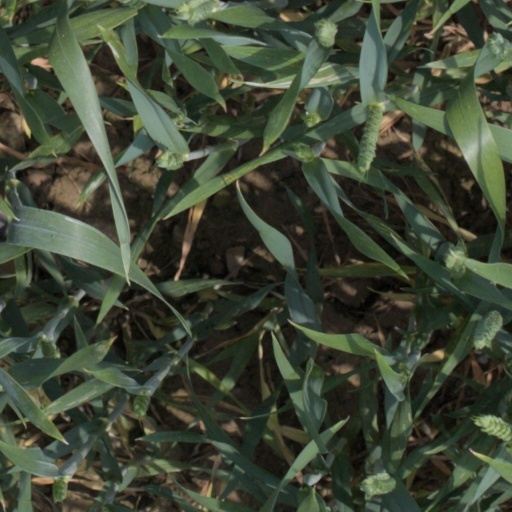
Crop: wheat